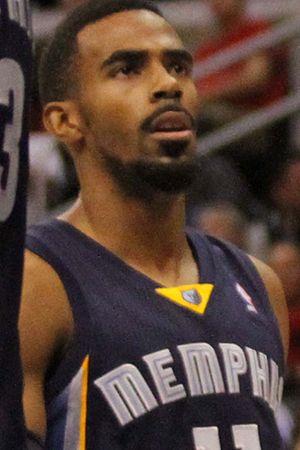
Les Grizzlies de Memphis sont une franchise de basket-ball de la National Basketball Association, basée dans la ville de Memphis, dans l'état du Tennessee. Les Grizzlies concourent en tant que membre de la conférence Ouest au sein e la division Sud-Ouest de la ligue. Les Grizzlies jouent à domicile au FedExForum. L’équipe appartient à Robert Pera.
Mike Conley Jr est un basketteur américain né le 11 octobre 1987 à Fayetteville. Ce meneur de 1,85 m pour 82 kg est le fils du champion olympique 1992 de triple saut Mike Conley.